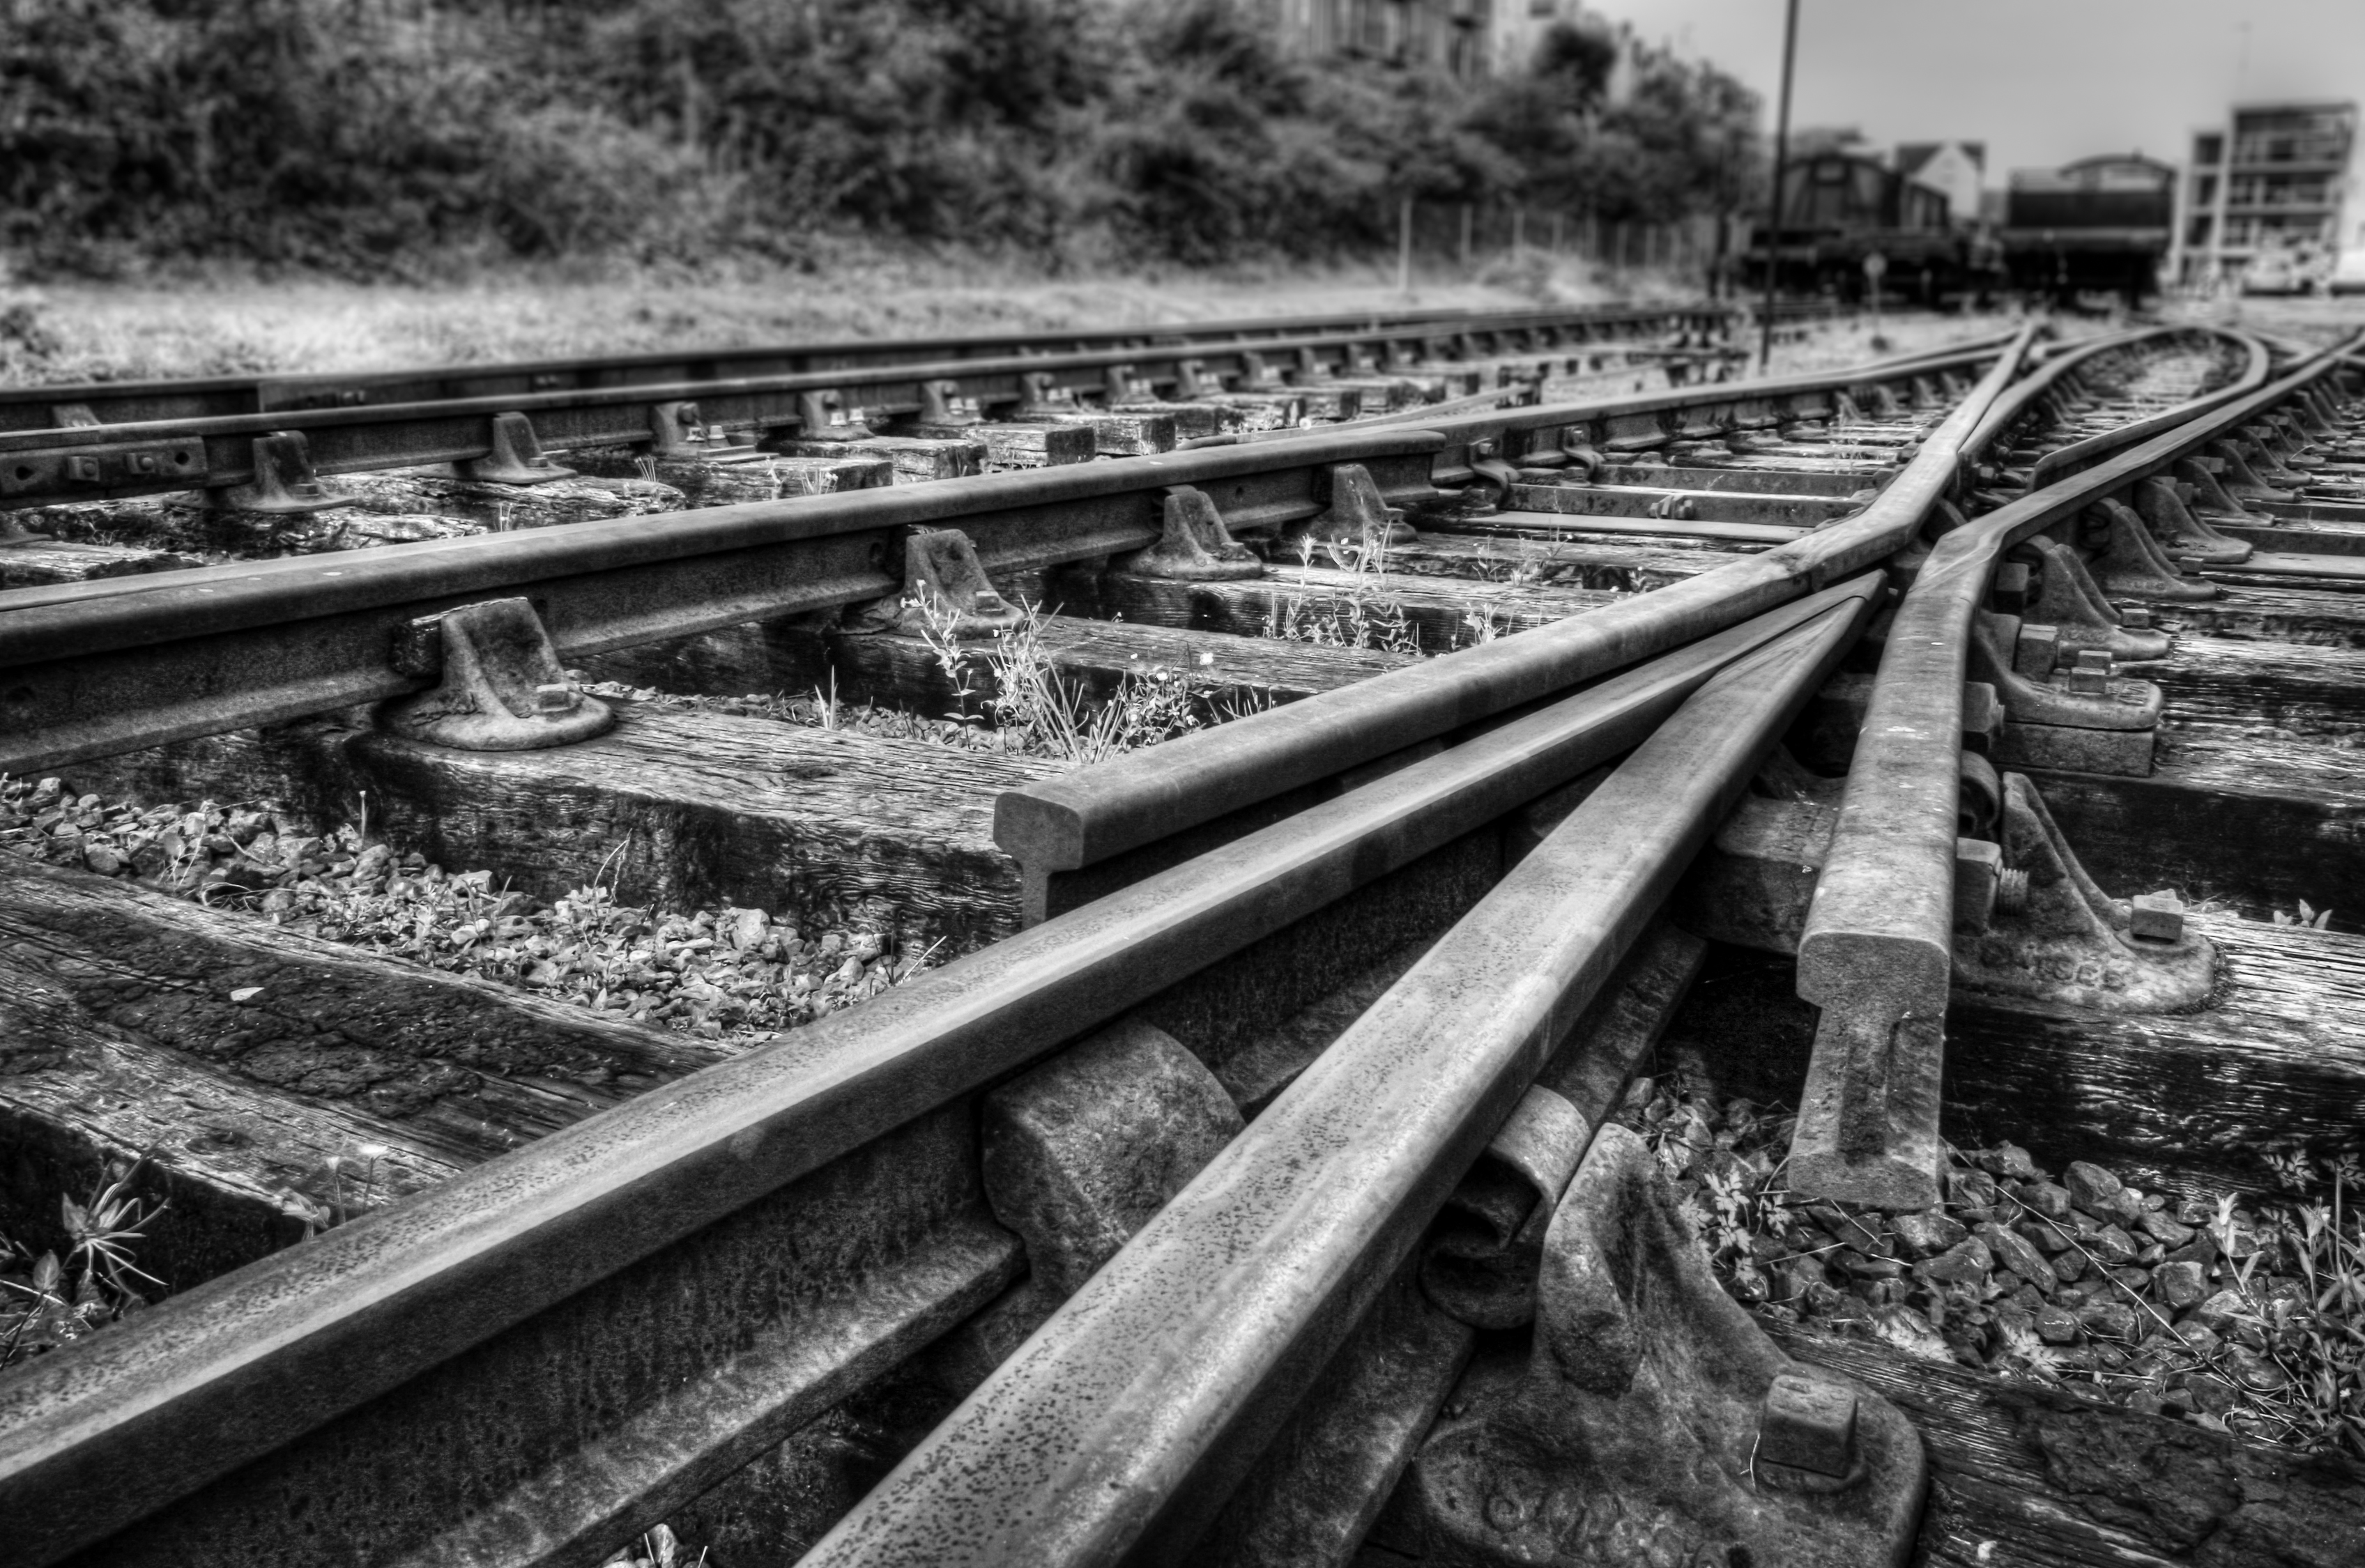
black and white, track, railway, bridge, rail, overpass, transport, line, vehicle, metal, monochrome, tracks, pebbles, bristol, 100v10f, sleepers, rail transport, monochrome photography, rolling stock, nonbuilding structure